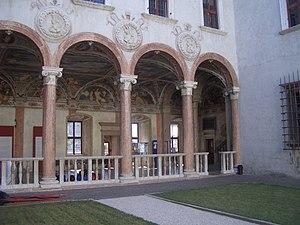
Le château du Bon-Conseil est l'un des plus célèbres bâtiments de Trente et un des plus grands monuments du Trentin-Haut-Adige. Résidence des princes-évêques de Trente du XIIIᵉ siècle à la fin du XVIIIᵉ siècle, le château est composé d'une série de bâtiments d'époques différentes, enfermés dans une enceinte protectrice dans une position légèrement surélevée par rapport à la ville.